Highland Park parade shooting

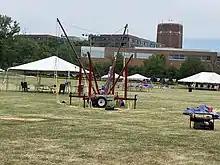
Highland Park fairgrounds after the shooting

Multiple Chicago suburbs canceled their Fourth of July celebrations after the shooting. Six Flags Great America in Gurnee continued operating but canceled its fireworks show. The Chicago White Sox announced they would continue to play their baseball game against the Minnesota Twins but canceled their fireworks show.